Ashlee Simpson

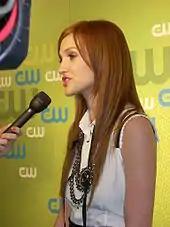
Simpson in 2009

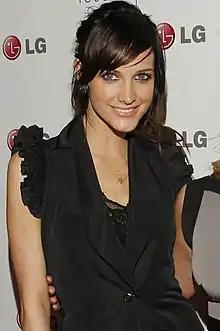
Simpson in 2010

Following her appearance as Roxie Hart, Simpson confirmed that she had begun working on her third studio album, initially slated for release in late 2007. Geffen Records chairman Ron Fair said in December 2006 that working on Simpson's next album would be "very tricky" because of press scrutiny and "prejudices", but that Geffen would work with her to overcome that, "because she deserves to be heard and she deserves a shot." Hoping to transition to a new sound, Simpson enlisted producers Timbaland and The Neptunes to provide "beat-oriented" songs for the project. Simpson released the album's lead single, "Outta My Head (Ay Ya Ya)", in December 2007. The song featured elements of synthpop and was heavily influenced by the pop-music scene of the 1980s. The single failed to chart on the Hot 100 in the United States, though it had moderate success in international territories. "Bittersweet World", Simpson's third studio album, was released on April 19, 2008. The album saw a decline for Simpson, debuting at number 4 on the "Billboard" 200 with first-week sales of 47,000 copies. Simpson launched a collection of tops in partnership with the clothing retailer Wet Seal on April 22, 2008, the same day "Bittersweet World" was released in the United States. The album went on to sell 126,000 copies within the first year of its release, making it her lowest-selling album to date. The release served as Simpson's final album through Geffen Records.